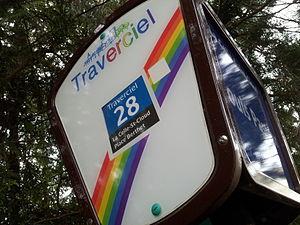
Potelet mixte RATP / Veolia Transdev, utilisé sur le réseau Traverciel, à La Celle-Saint-Cloud, Yvelines, France.
L’établissement de Nanterre est une entreprise de transports de voyageurs appartenant au groupe Transdev. Il est basé à Nanterre, au nᵒ 40-42 avenue des Guilleraies, dans le département des Hauts-de-Seine, en région Île-de-France. L'entreprise exploite des lignes régulières et scolaires desservant principalement le département des Hauts-de-Seine et la partie est des Yvelines. Elle exploite quatre lignes au nom et pour le compte de la RATP.